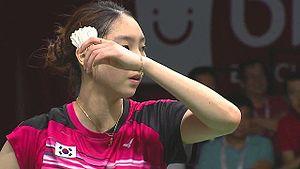
Sung Ji-hyun est une joueuse sud-coréenne de badminton spécialiste du simple dames.